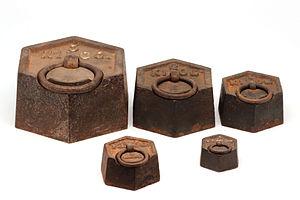
En physique, la masse est une grandeur physique positive intrinsèque d'un corps. En physique newtonienne, c'est une grandeur extensive, c'est-à-dire que la masse d'un corps formé de parties est la somme des masses de ces parties. Elle est conservative, c'est-à-dire qu'elle reste constante pour un système isolé n'échangeant pas de matière avec son environnement. Dans le cadre du modèle standard de la physique des particules, la masse des particules résulte de leur interaction avec le champ de Higgs.